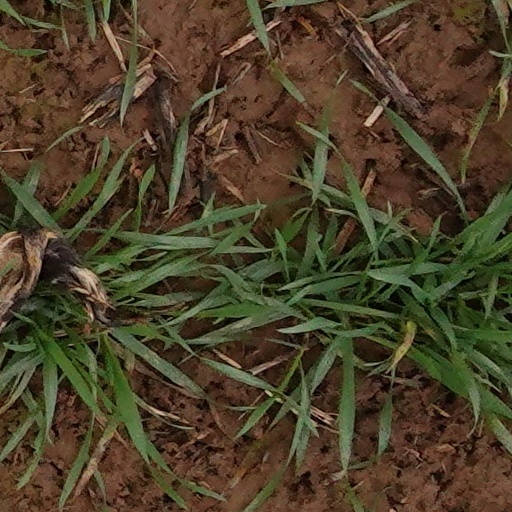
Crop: wheat